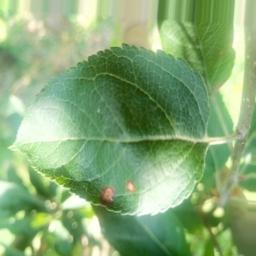
Label: Alternaria